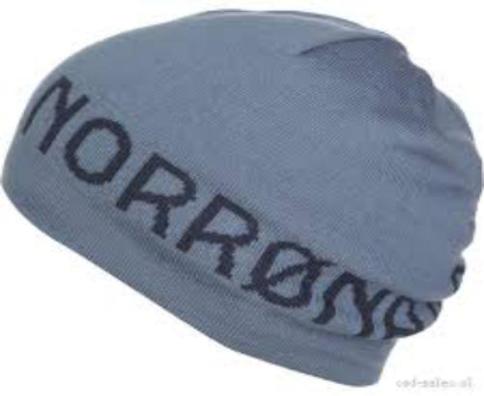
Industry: Clothes